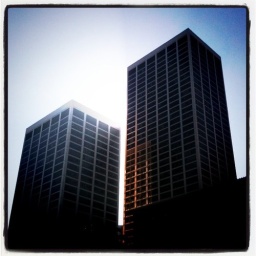
two by two, sky of blue